Sandvika Station

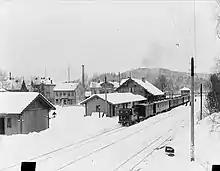
Sandvika Station in 1904

Construction of the Drammen Line was passed by Parliament on 16 June 1869. As one of the municipalities through which the railway was to run, Bærum was expected to buy shares in the railway company. Of the total cost of 1.6 million Norwegian speciedaler, the municipalities had to buy for 260,000. Bærum bought shares for 2000 speciedaler, but was unable to pay all its dues. It therefore borrowed the money from its midwife fund and issued a new tax of 8 shillings per house to finance it.